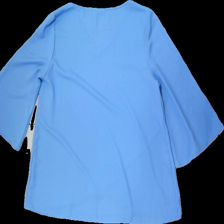
View: back
Type: Blouse
Category: Ladies
Brand: Missing
Colors: Blue
Material: 100% Polyester
Cut: Regular
Size: M
Season: All
Price range: 50-100
Recommended usage: Reuse
Description: blue blouse